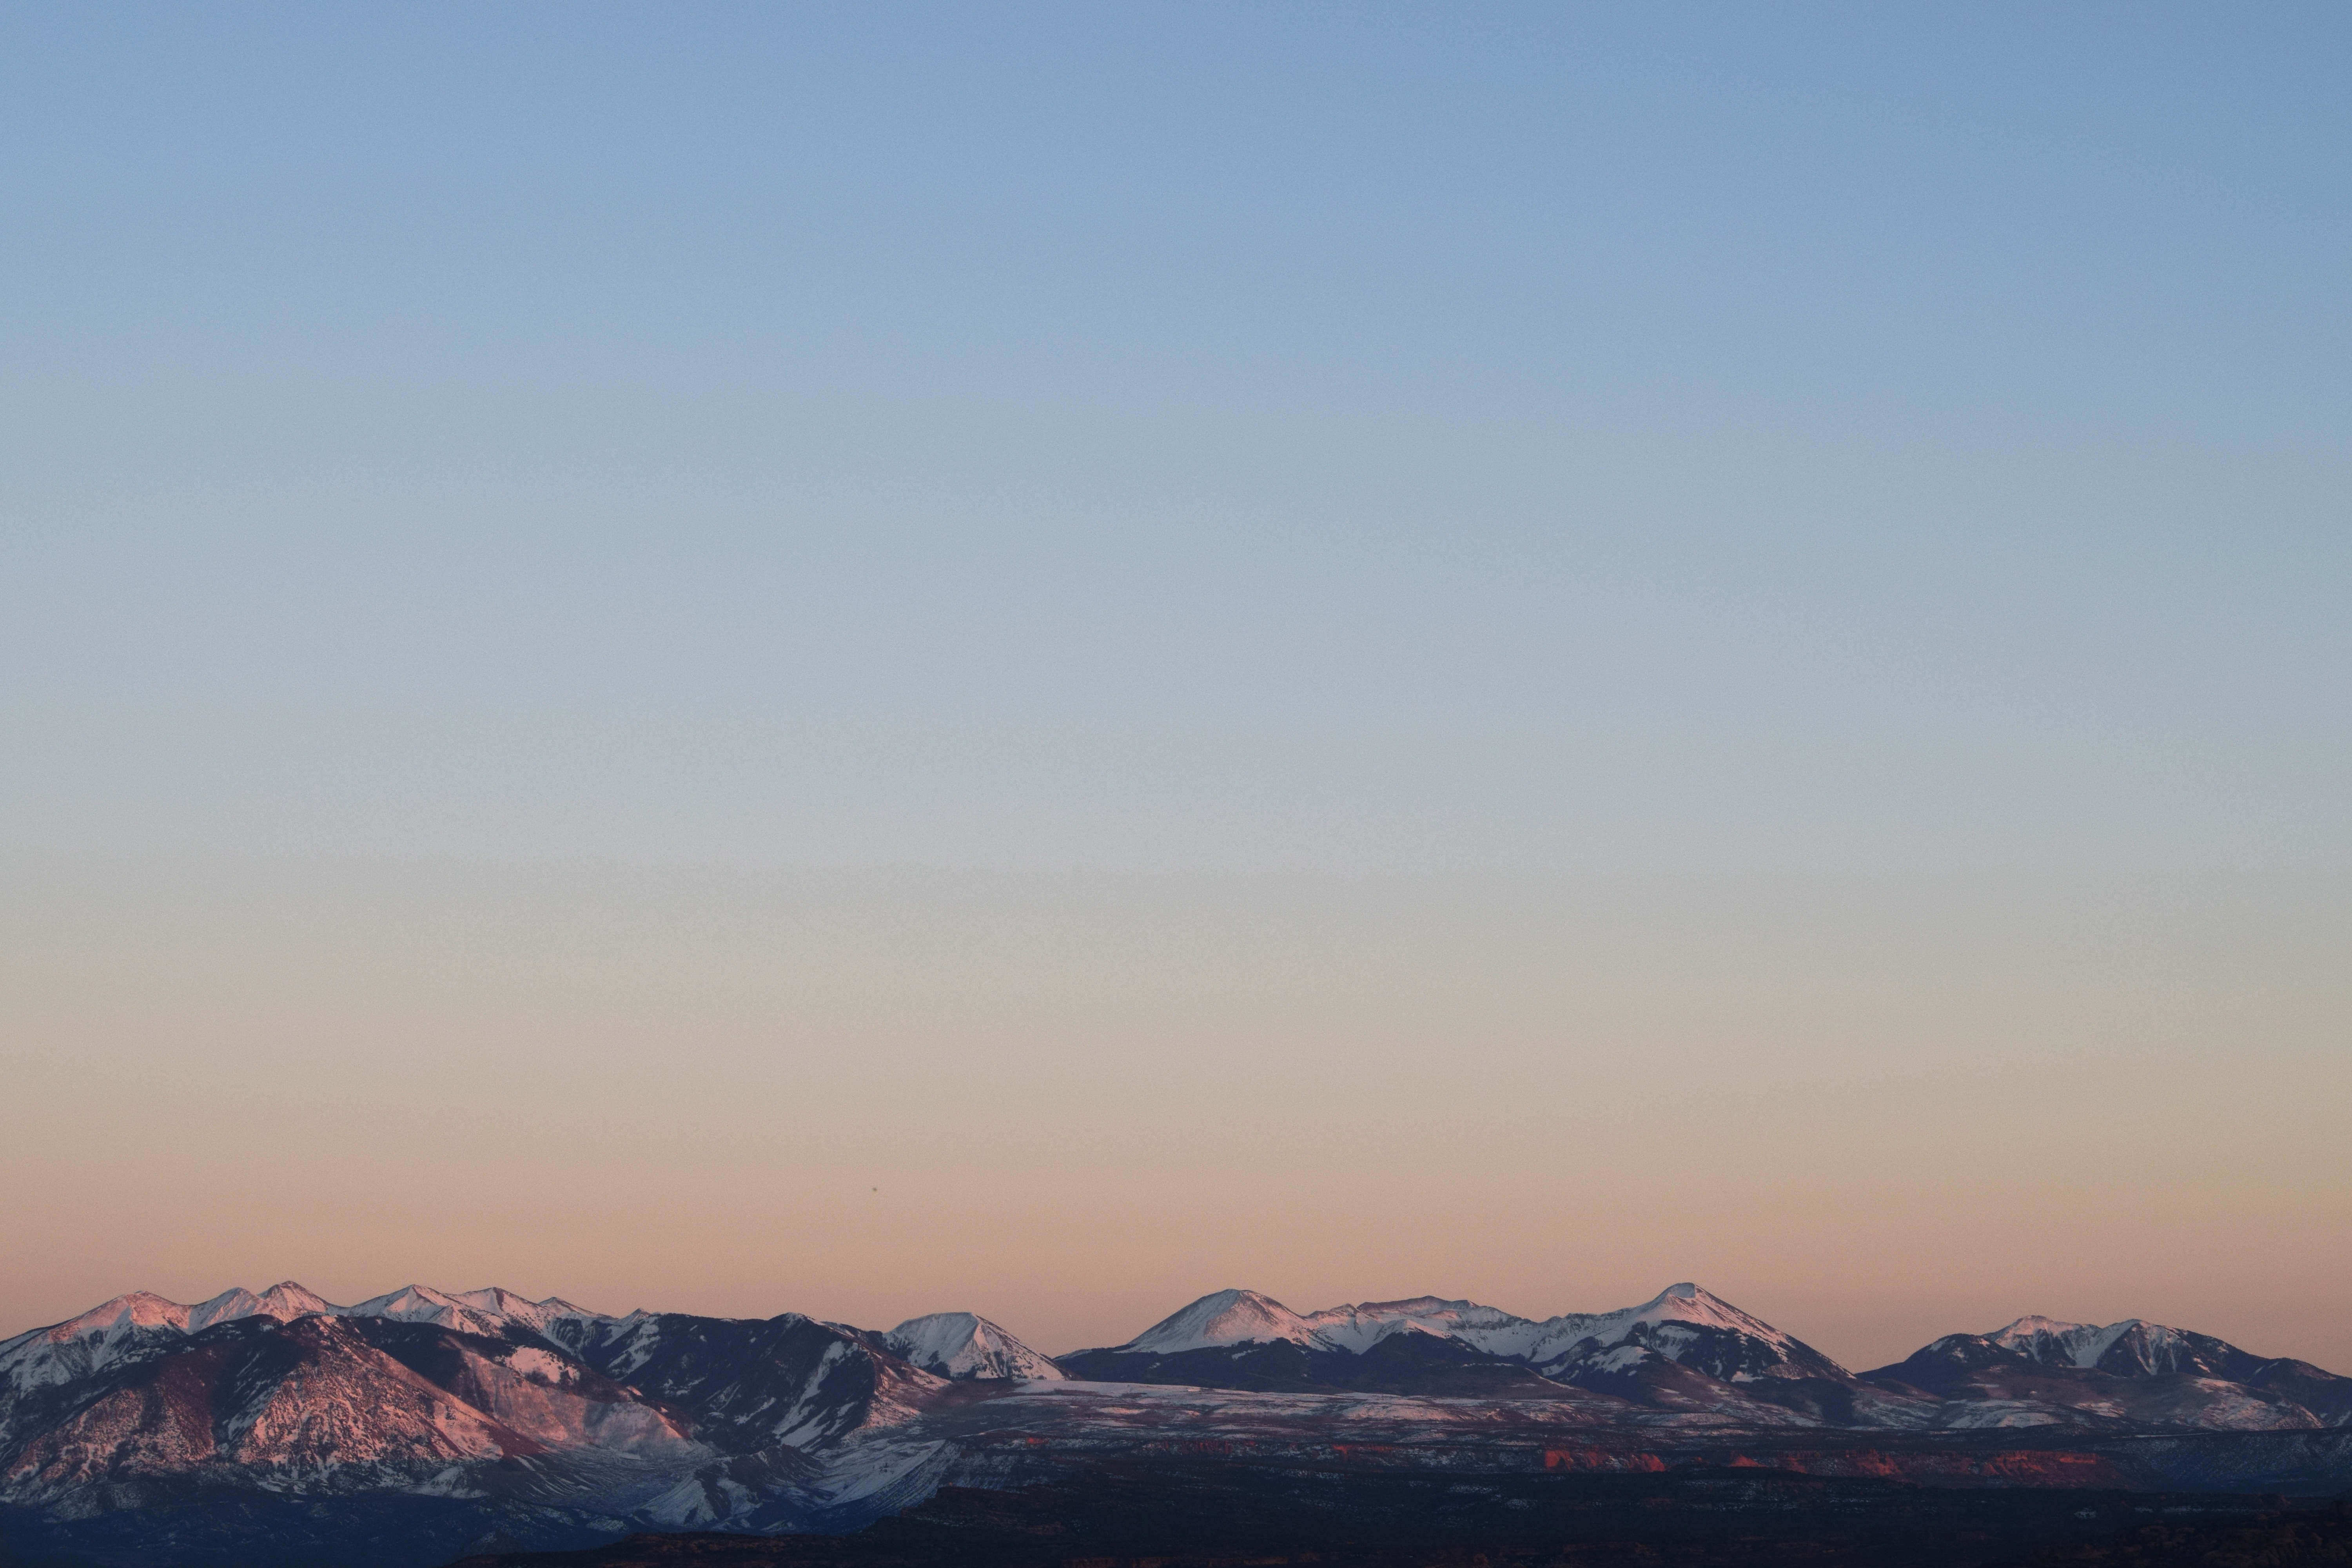
landscape, horizon, mountain, snow, cloud, sky, sunrise, sunset, morning, hill, dawn, mountain range, dusk, panoramic, tranquil, scenic, peaceful, summit, plateau, landform, geographical feature, atmospheric phenomenon, atmosphere of earth, mountainous landforms